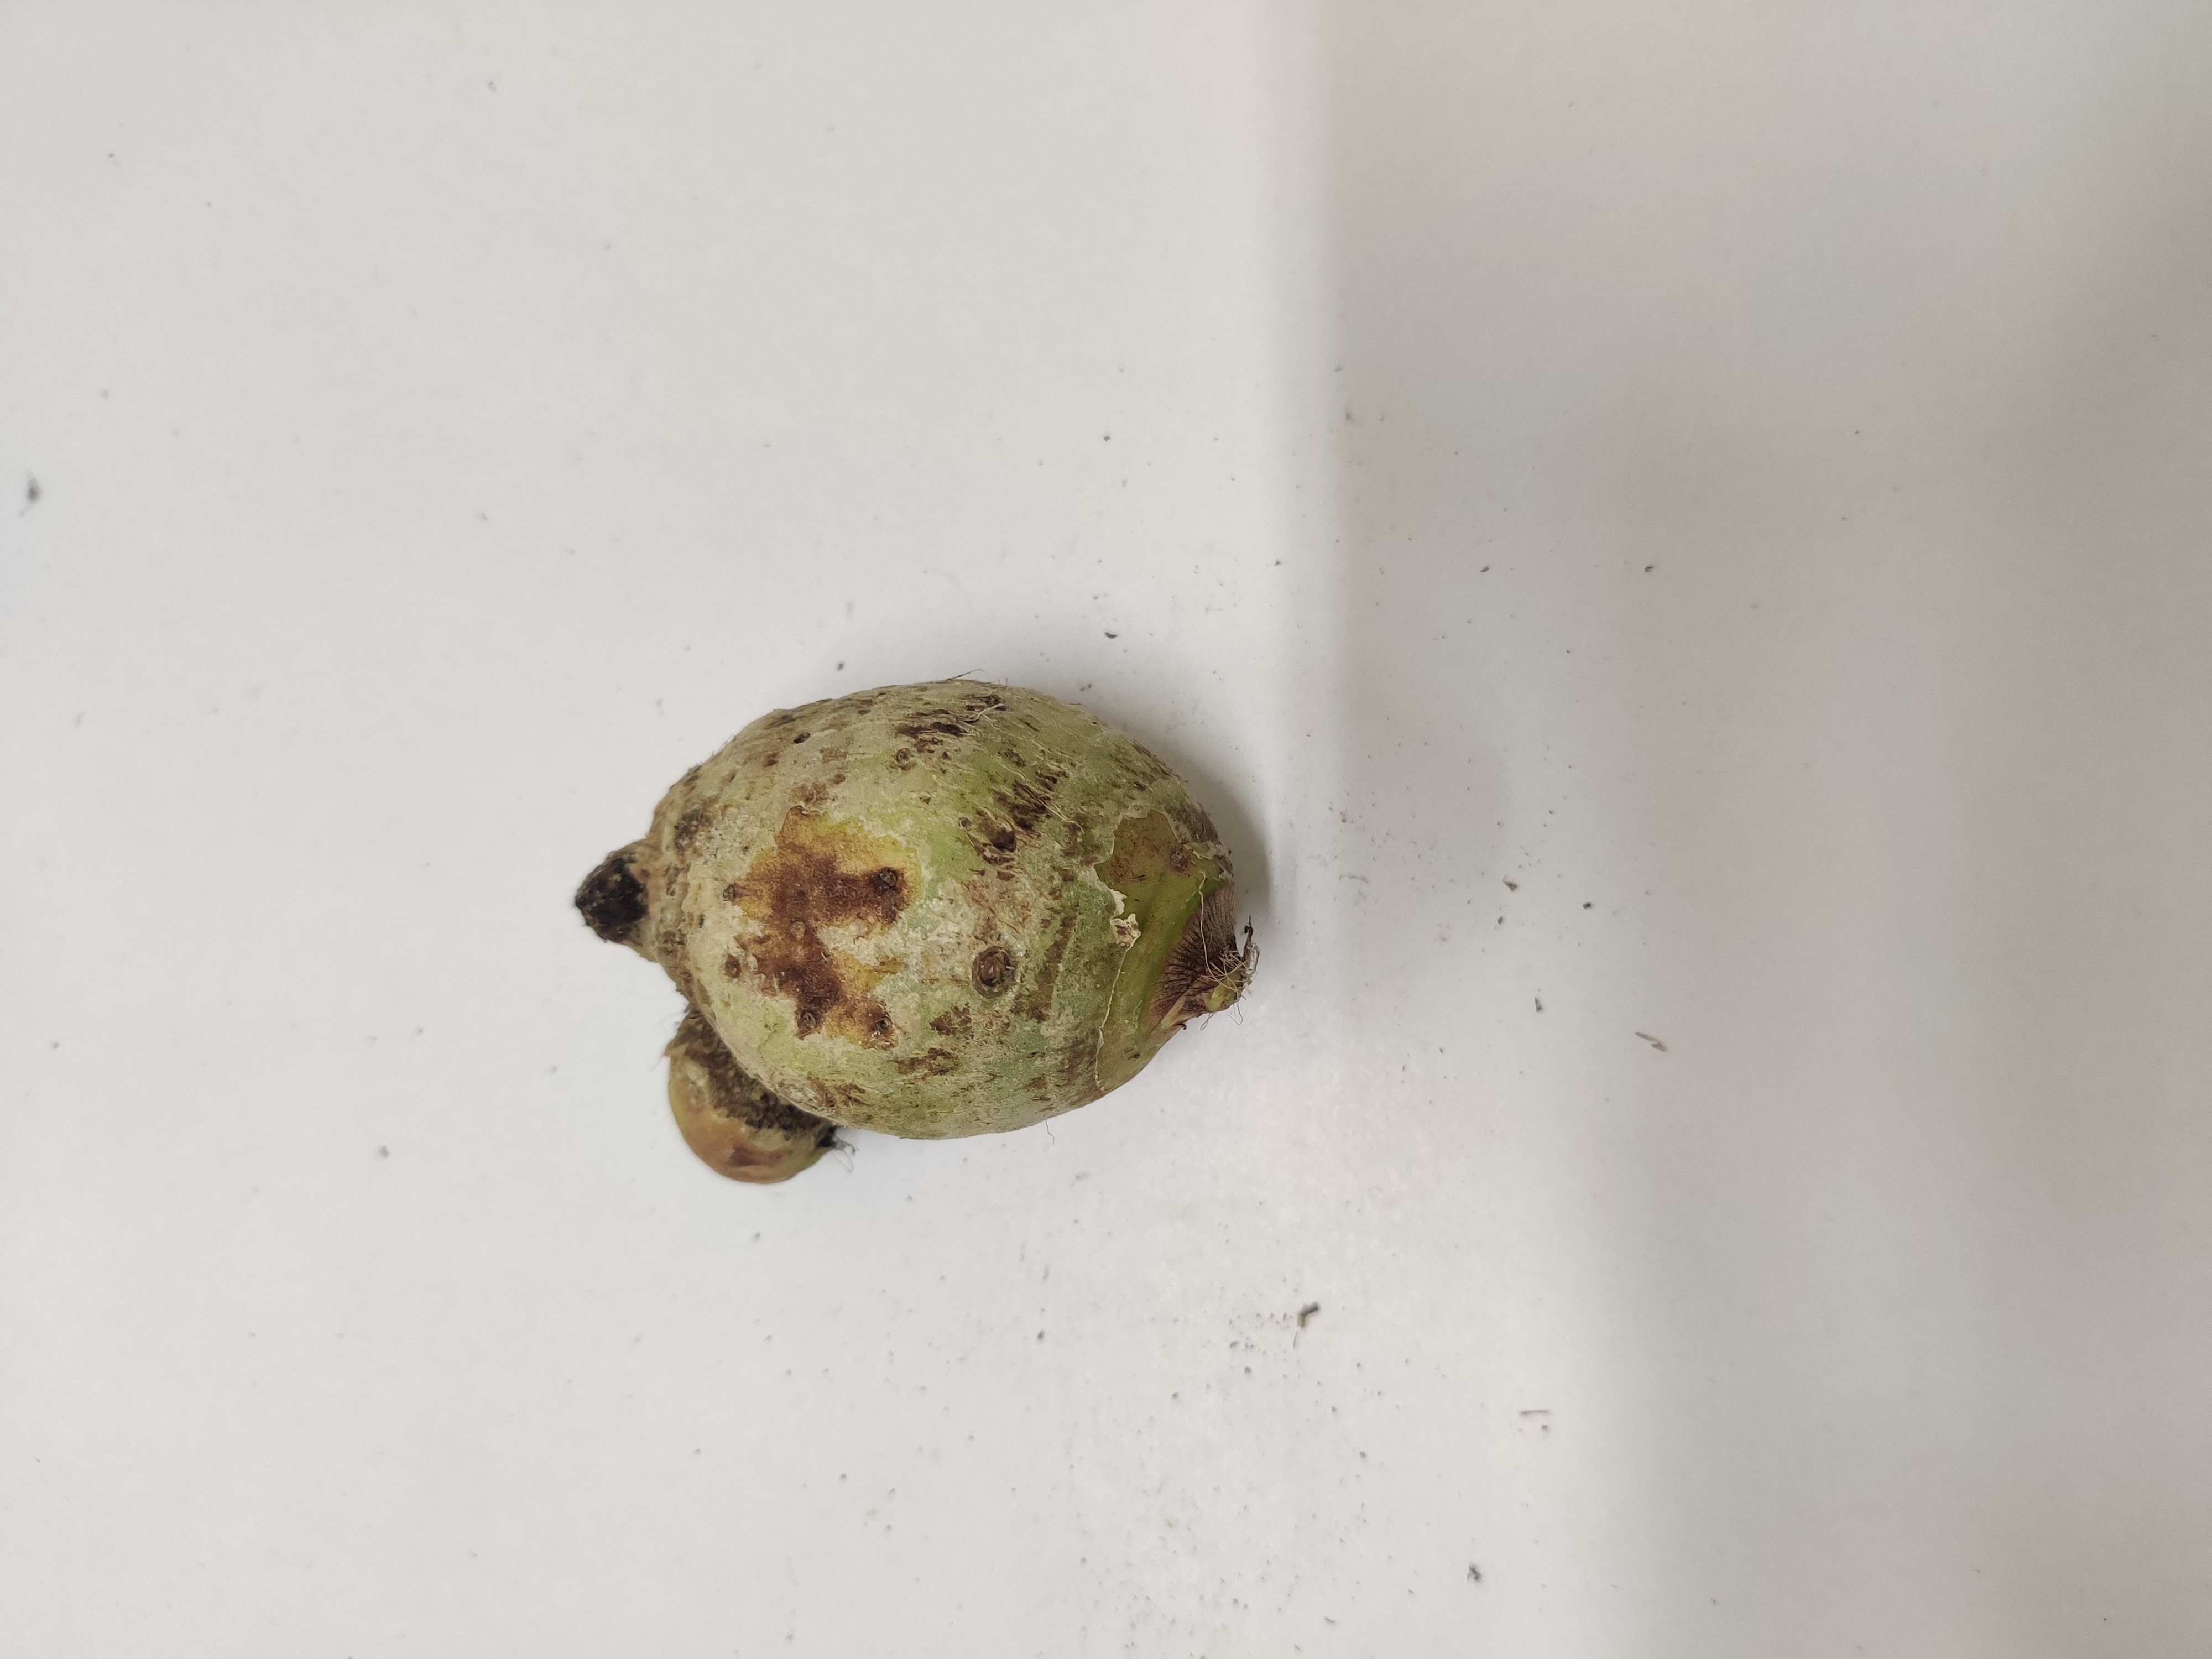
Crop: Taro root
Condition: Severely Damaged